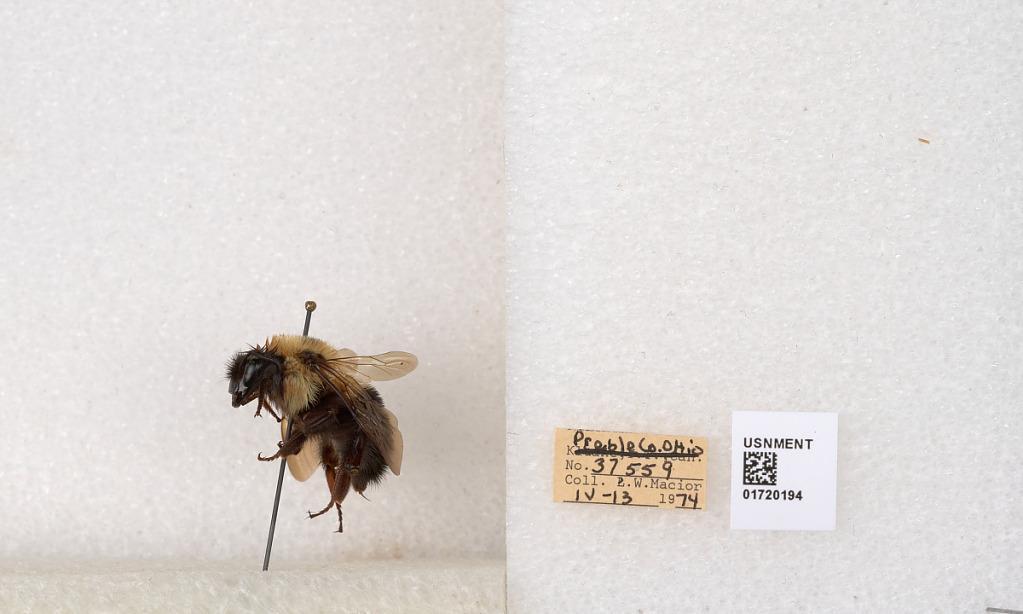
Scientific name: Bombus bimaculatus Cresson
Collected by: L. Macior
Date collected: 1974-4-13
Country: United States
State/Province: Ohio
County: Preble
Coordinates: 39.7416, -84.648